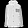
Label: Coat